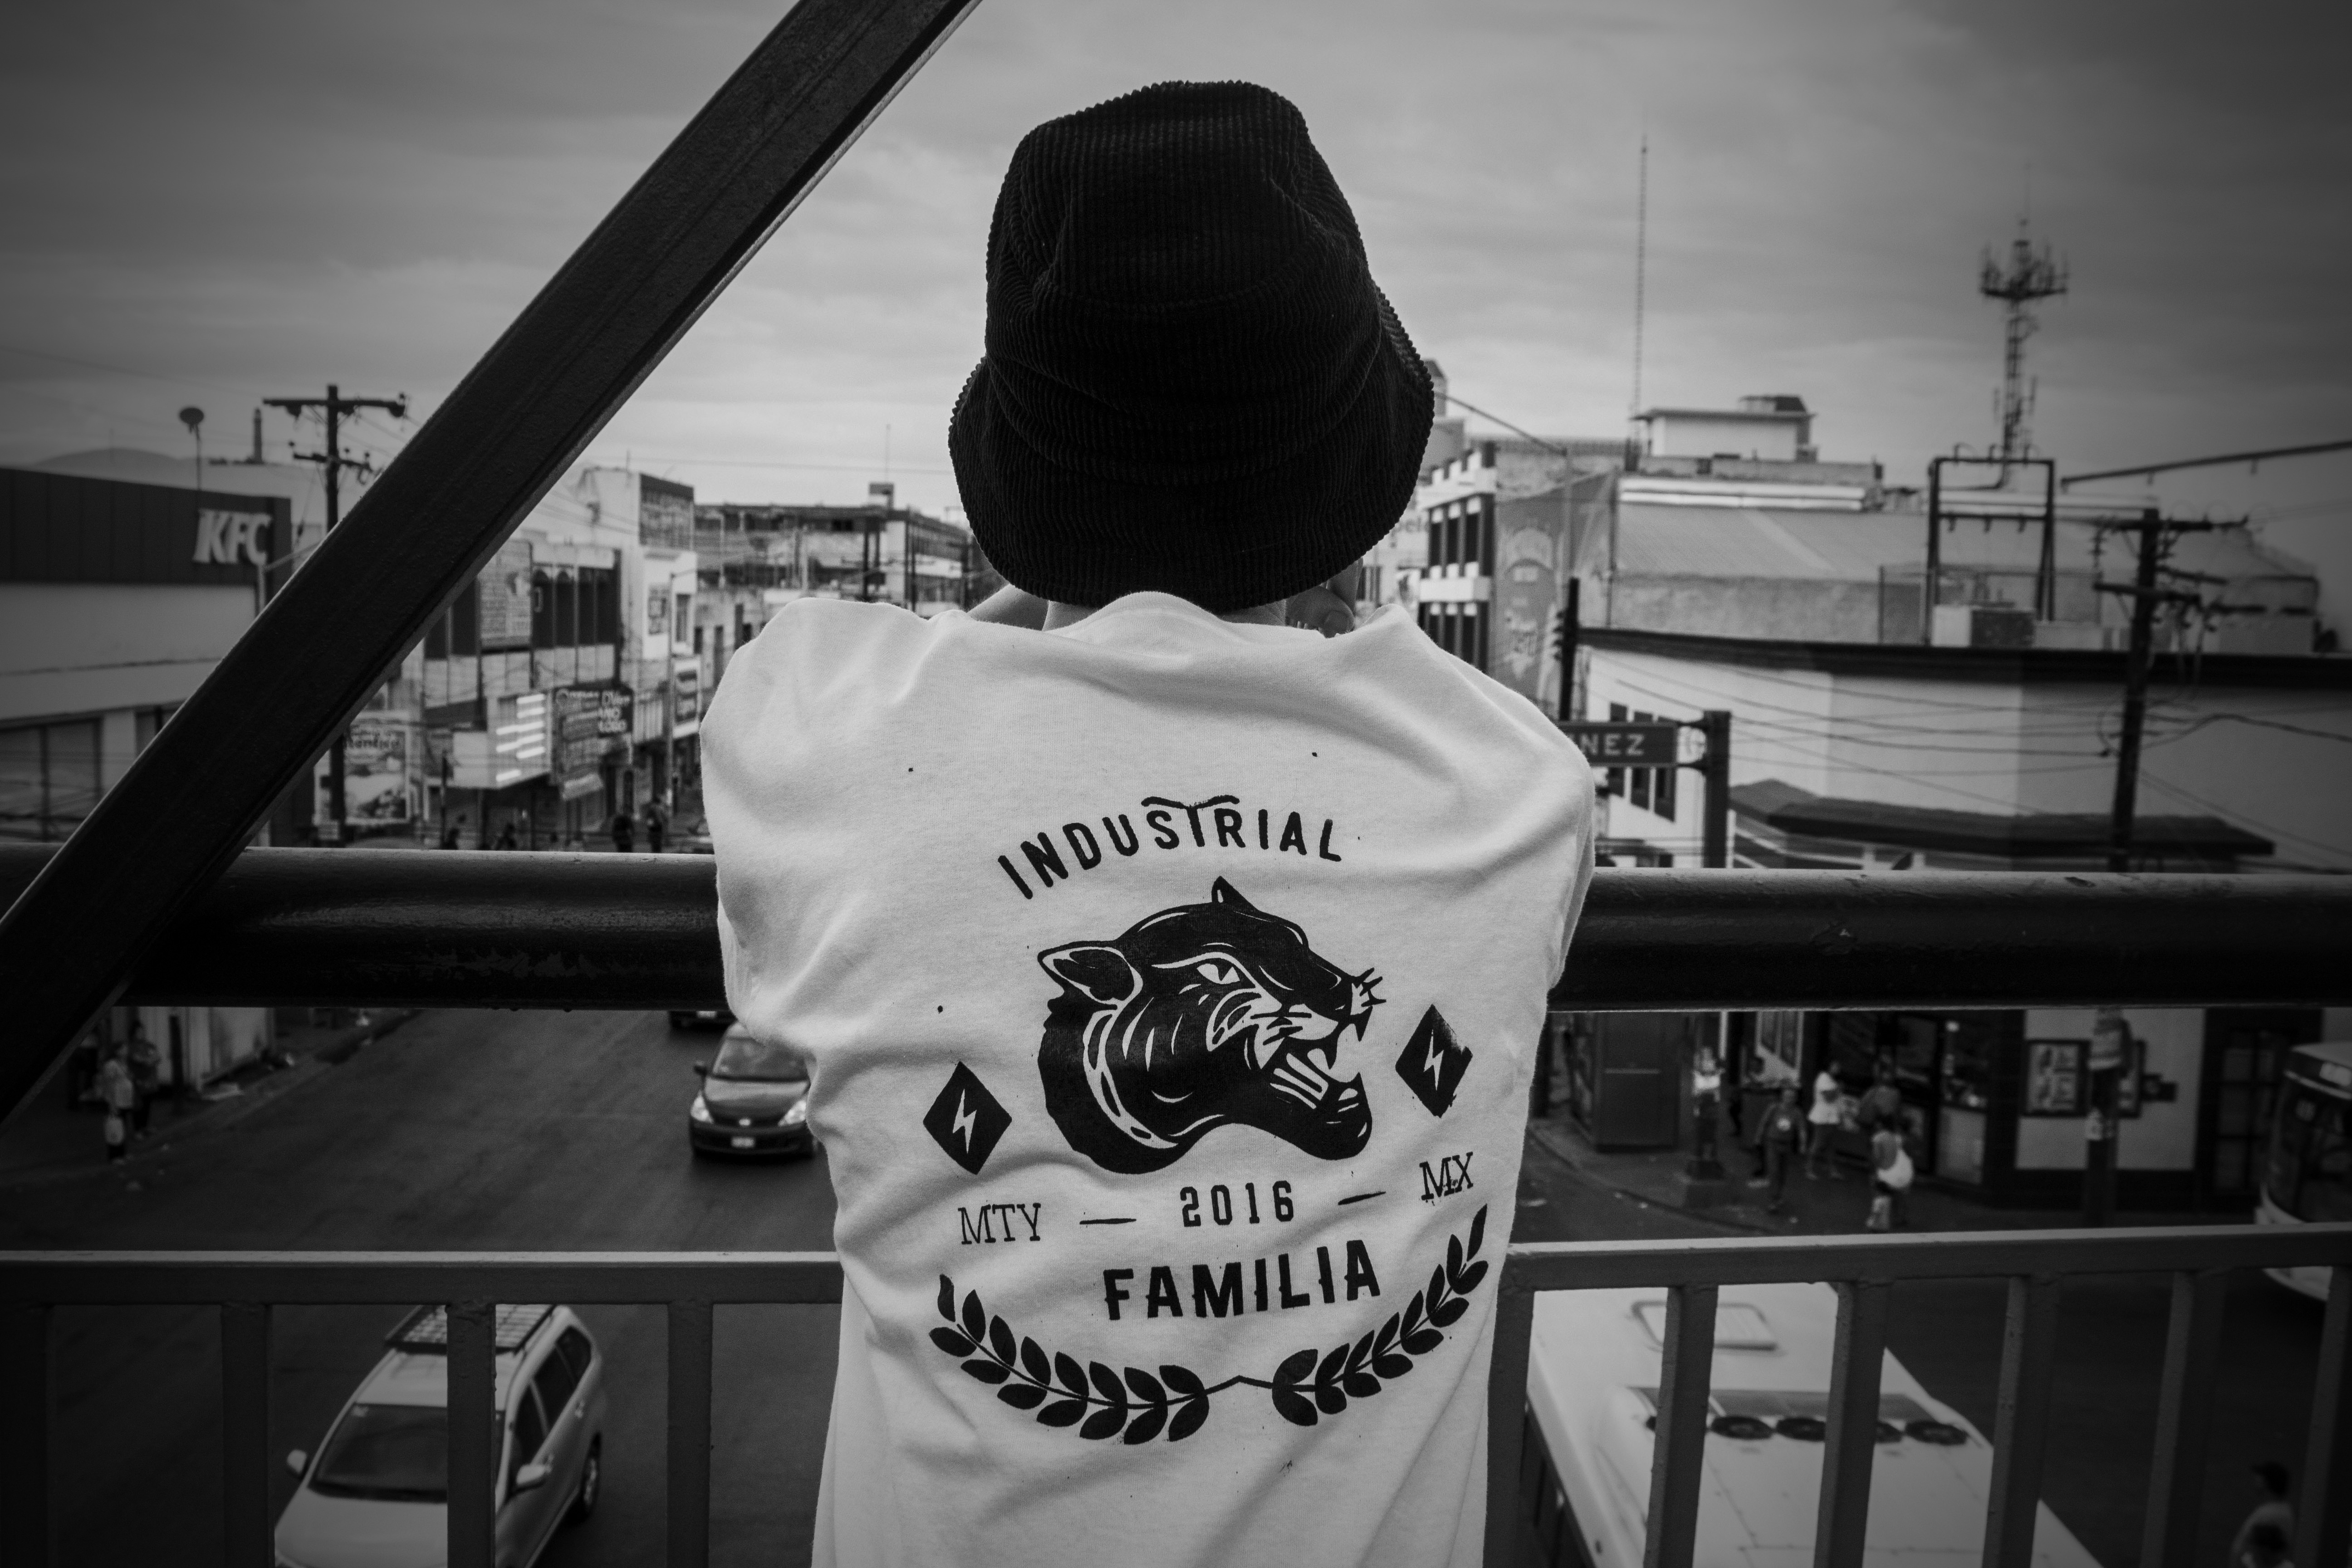
black and white, white, bridge, photography, male, young, clothing, black, monochrome, printing, back, photograph, style, shape, in black and white, t shirt, urbal, industrial family, monochrome photography, film noir, single lens reflex camera